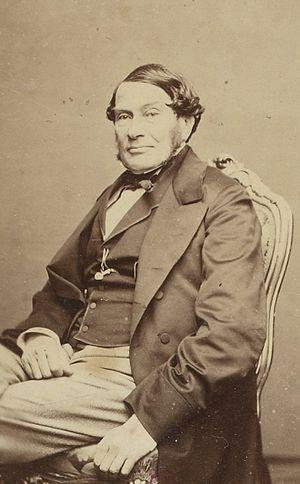
Personnalités françaises et étrangères sous le Second Empire.